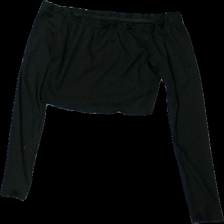
View: front
Type: Top
Category: Ladies
Brand: Missing
Colors: Black
Material: 100% Polyester
Cut: Cropped
Stains: Minor
Damage: stains
Damage location: middle left
Price range: <50
Recommended usage: Export
Description: cropped top with longsleeves